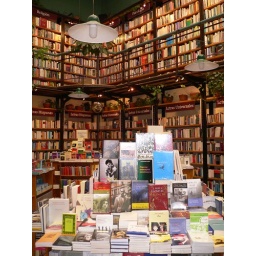
This library and coffee place in mexico has a living tree inside it. Very original and pleasant